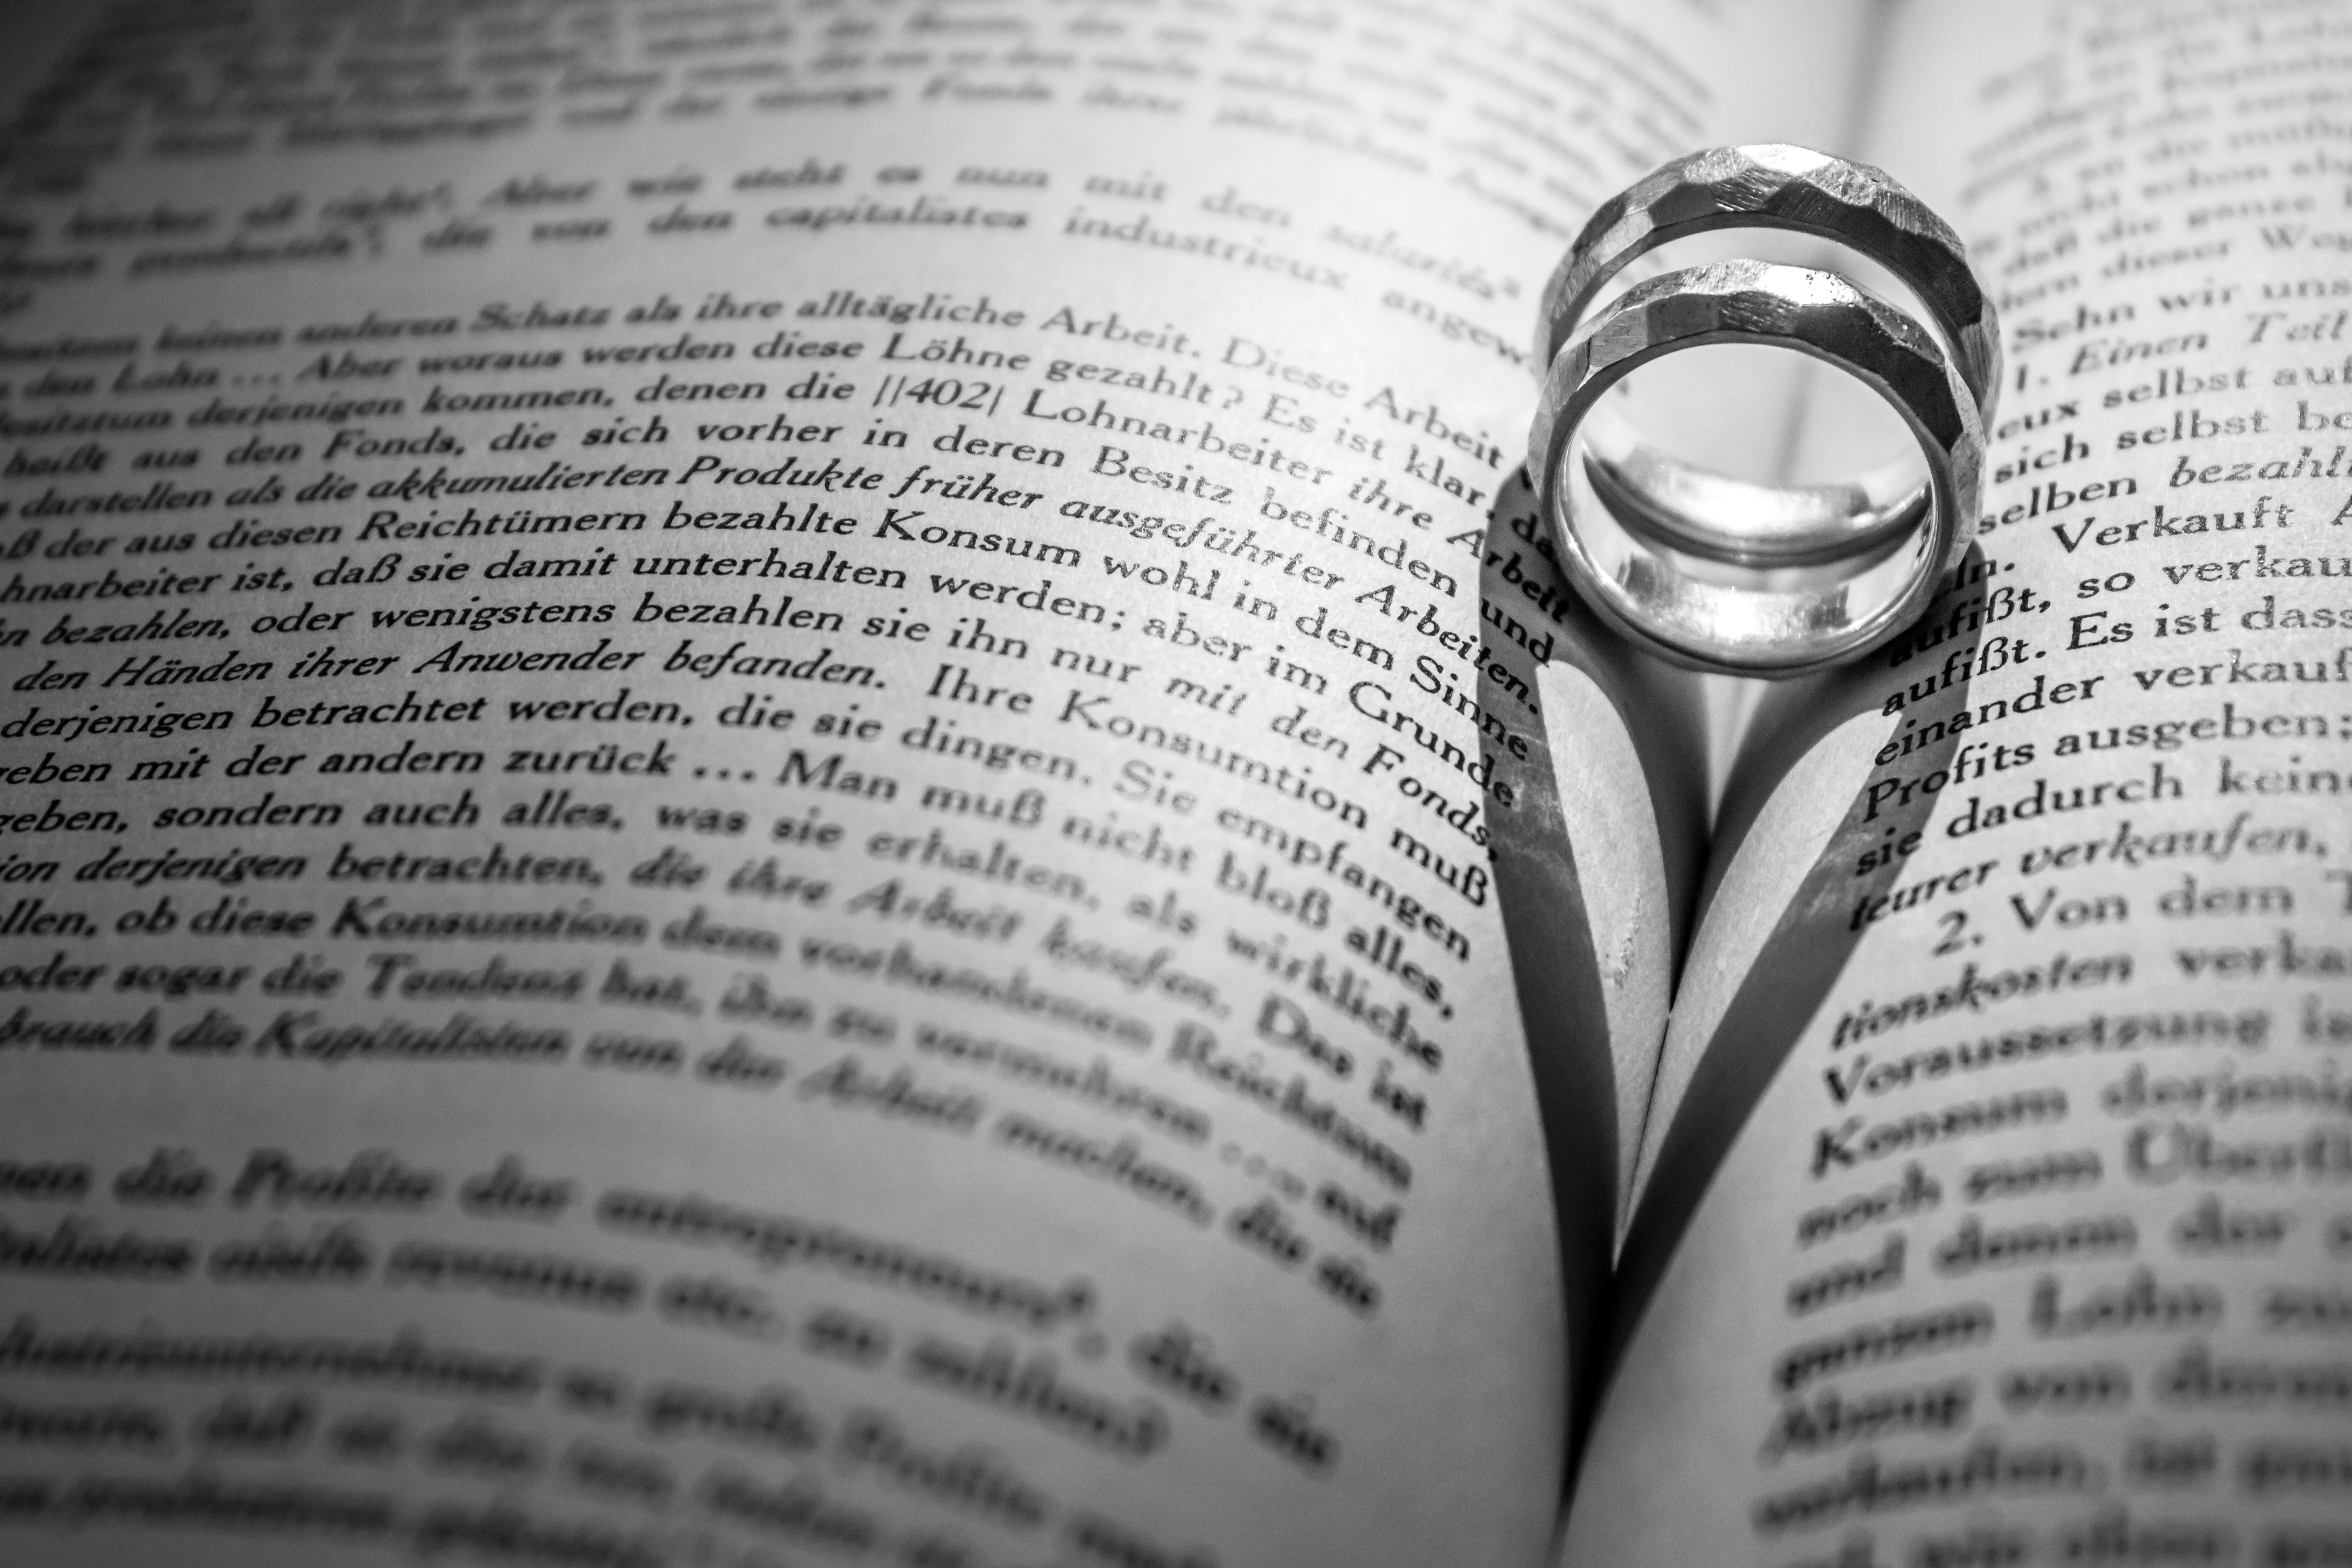
writing, hand, black and white, white, photography, money, monochrome, close up, brand, eye, glasses, monochrome photography